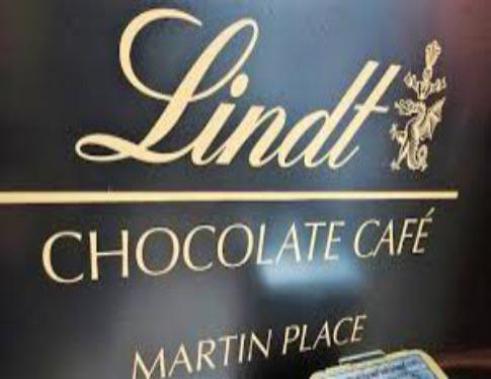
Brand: lindt
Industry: Food